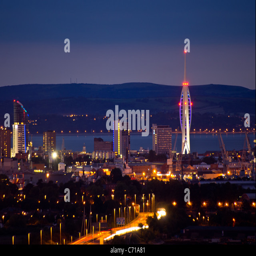
a panoramic view of city at night showing tower and filming location in the distance